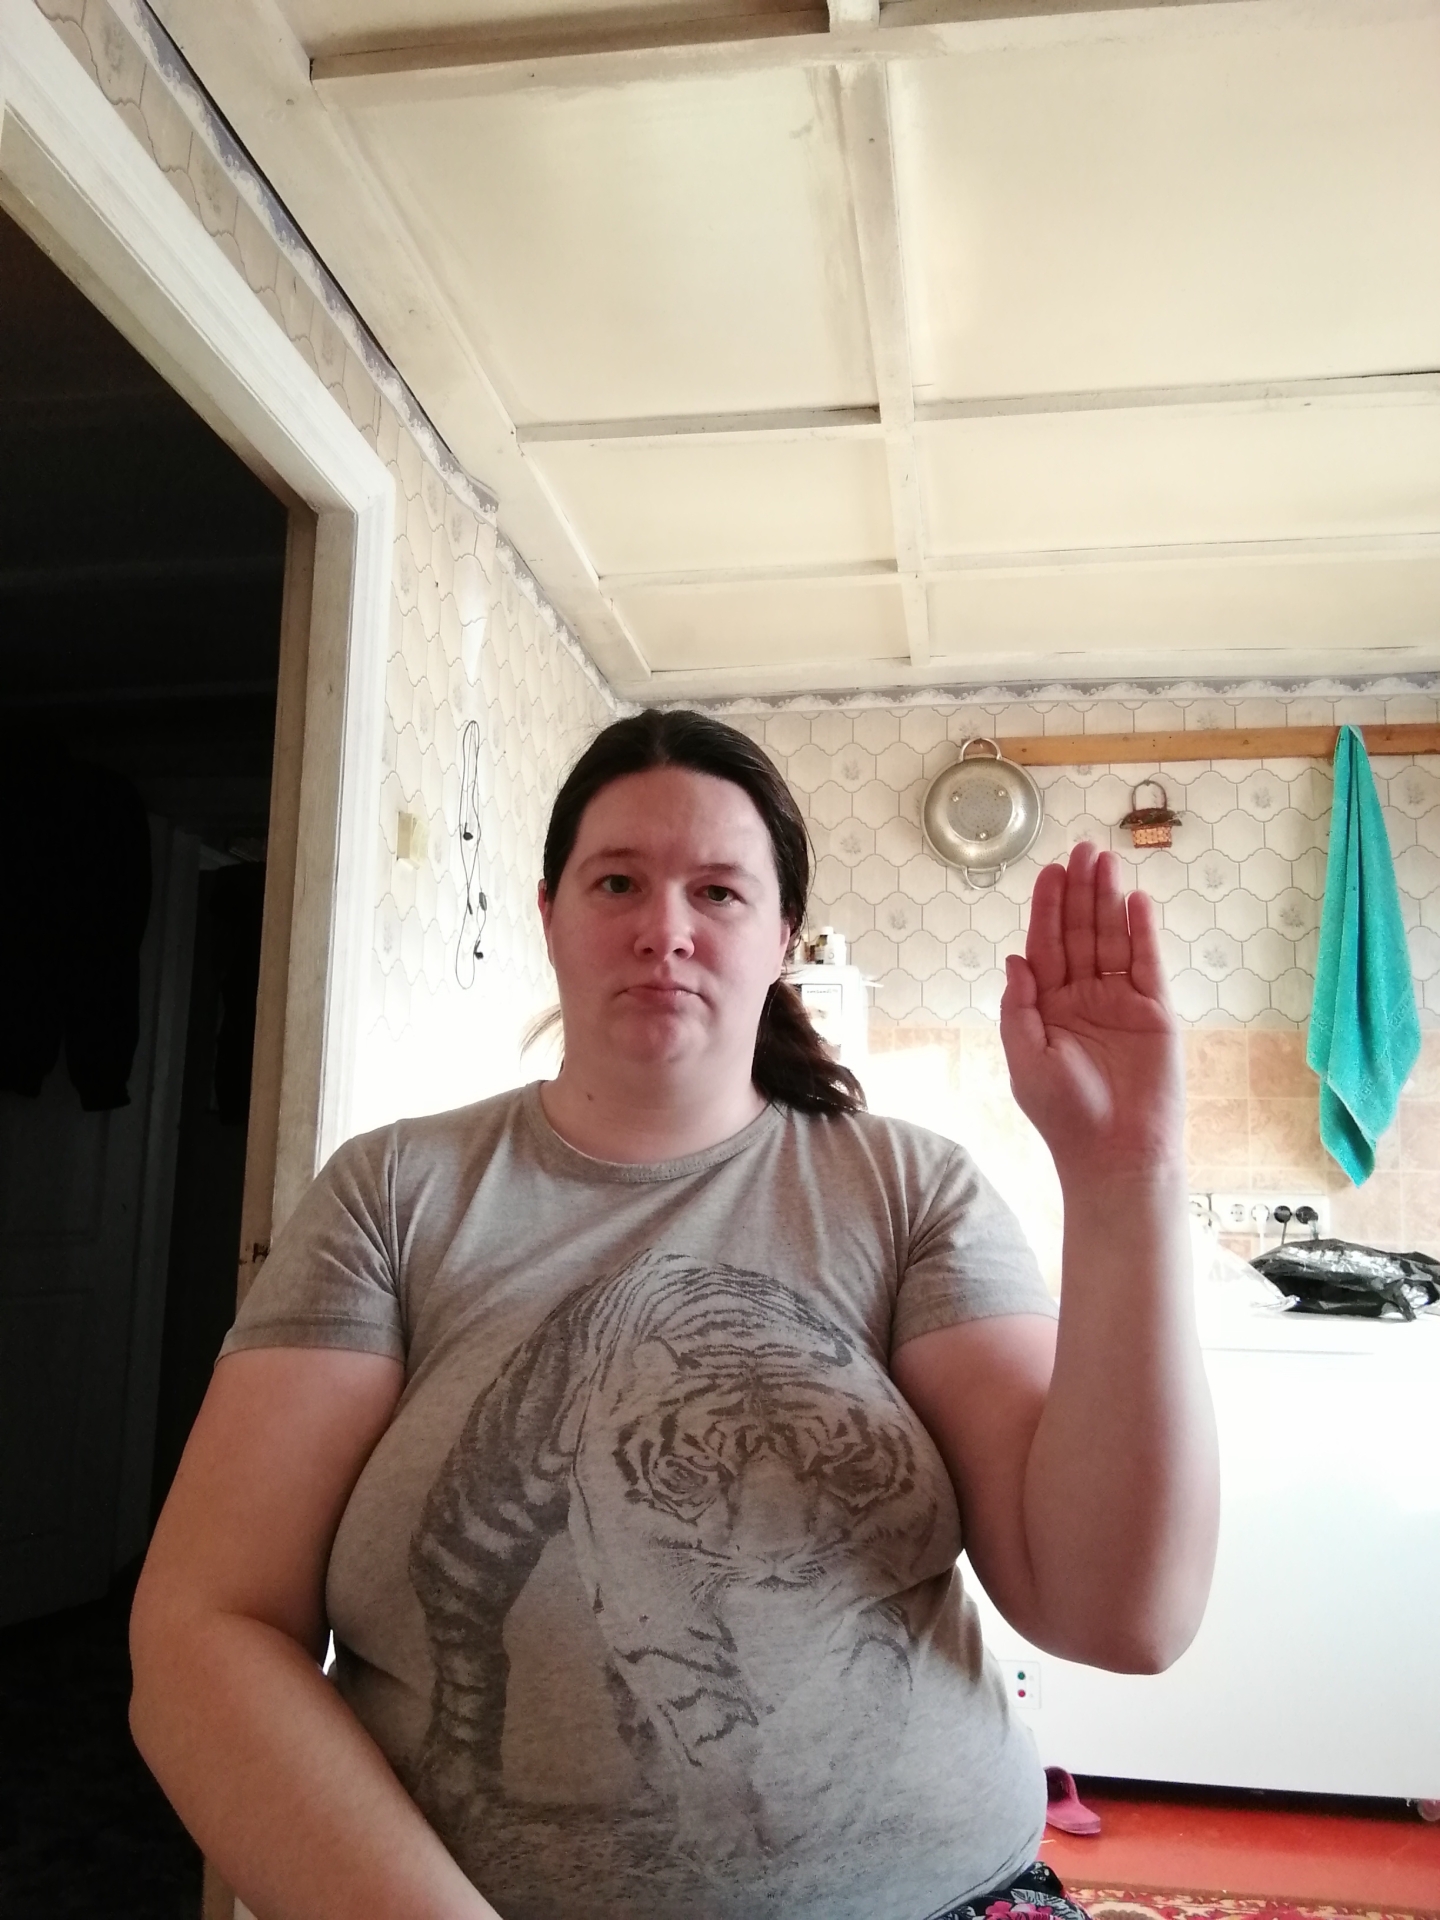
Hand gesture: stop